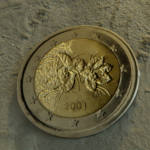
Coin value: 2euro
Country: fi
Edition: standard